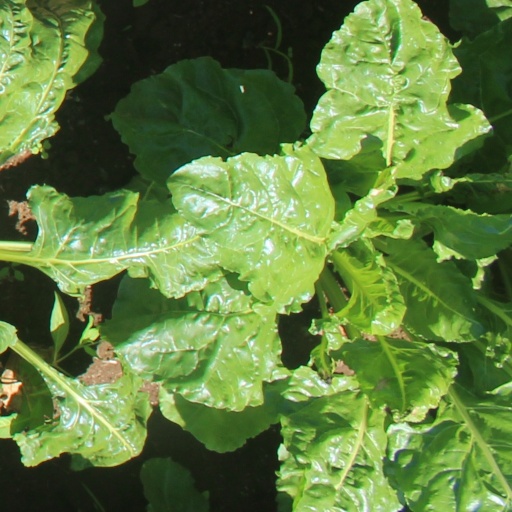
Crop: sugar beet